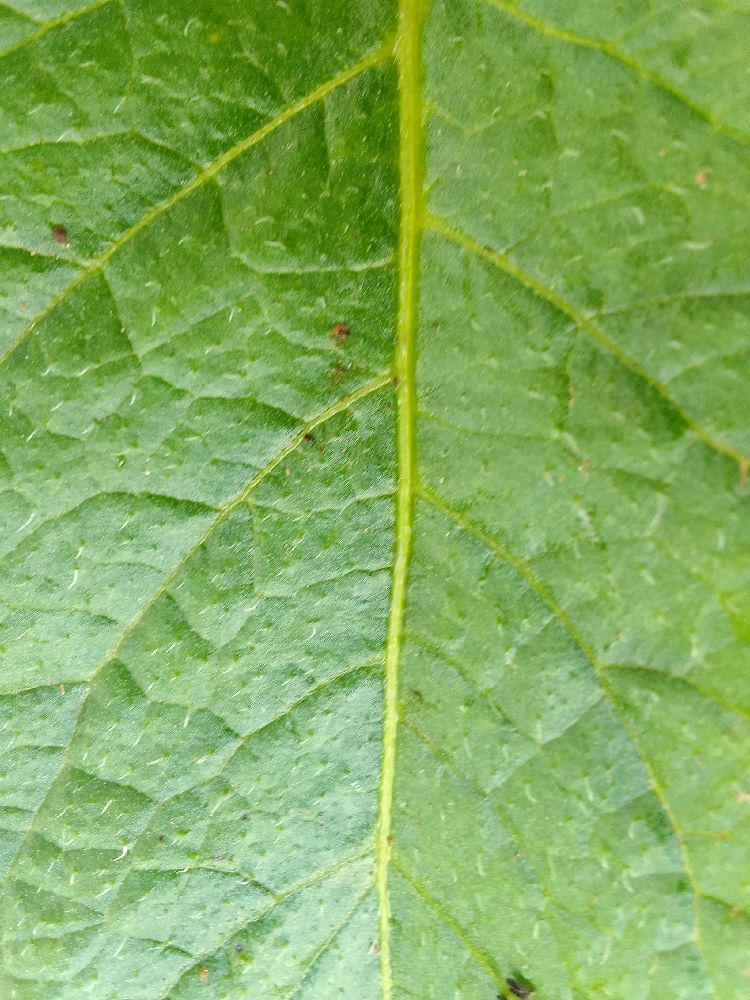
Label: Healthy